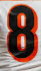
Number: 8